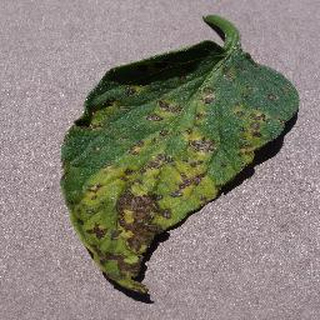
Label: tomato_septoria_leaf_spot